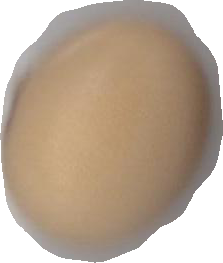
Variety: Anjasmoro